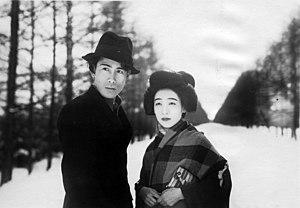
Akiko Chihaya, née le 27 septembre 1908, est une actrice japonaise.
Voici les femmes du printemps qui pleure est un film japonais réalisé par Hiroshi Shimizu et sorti en 1933. Ce récit d'une relation sentimentale dans le milieu des mineurs de Hokkaidō est le premier film parlant du réalisateur.
Hiroshi Shimizu est un réalisateur et scénariste japonais né le 28 mars 1903 et mort le 23 juin 1966.
Shigeru Ogura, né le 16 mars 1904 à Utsunomiya et mort le 29 mai 1958, est un acteur japonais.